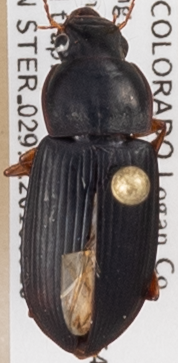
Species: Harpalus pensylvanicus
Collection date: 2018-09-20
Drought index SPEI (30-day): -0.9
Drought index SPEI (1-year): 0.86
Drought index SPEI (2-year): -0.128